Historically notable Scout camps

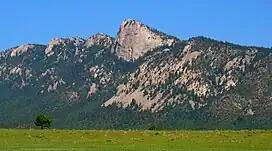
The Tooth of Time, an icon of Philmont Scout Ranch

Established in the Berkshire Mountains in 1919 by the Springfield Girl Scout Council, the Camp Bonnie Brae is today, the oldest continuously operated camp of the GSUSA. It is located on the northeast shore of Big Pond in East Otis, Massachusetts. It is currently operated by the Girl Scouts of Central and Western Massachusetts.